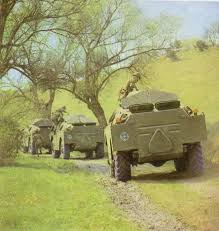
Label: BRDM